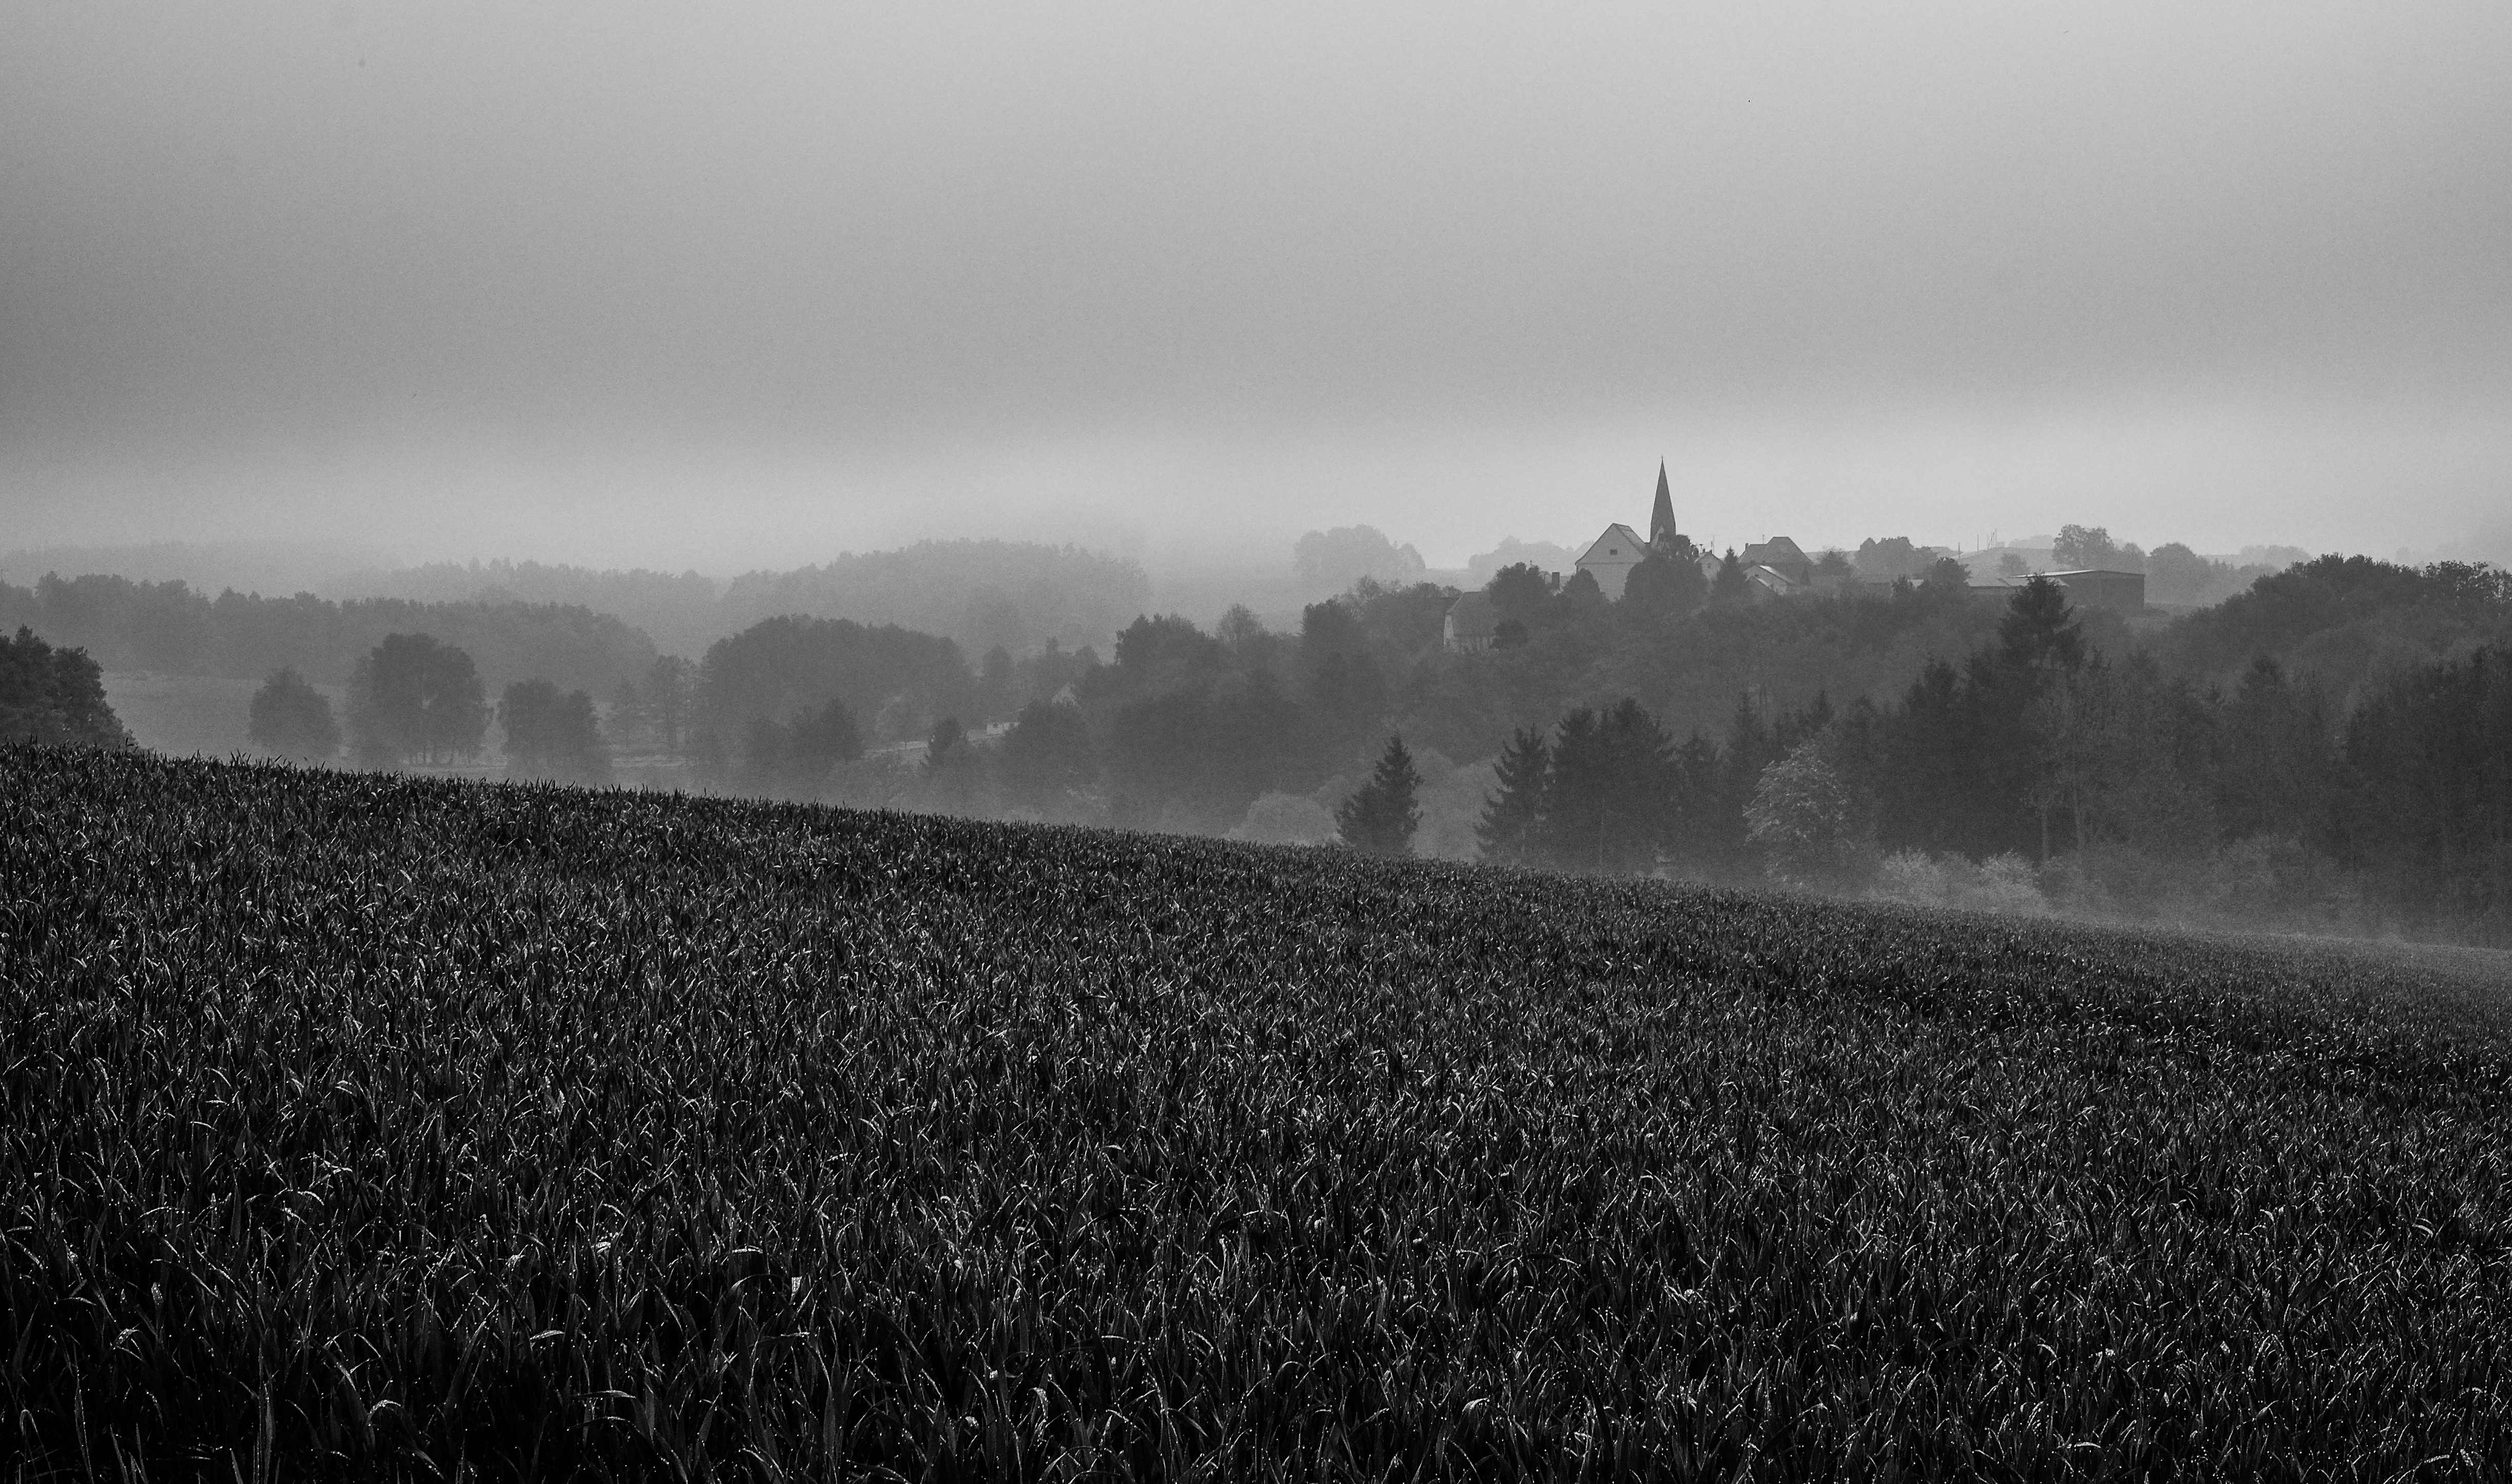
landscape, tree, nature, forest, grass, horizon, mountain, light, cloud, black and white, plant, sky, fog, sunrise, mist, field, photography, sunlight, morning, hill, wind, dawn, atmosphere, dusk, weather, haze, darkness, monochrome, plain, bayern, bavaria, nebel, habitat, regensburg, oberpfalz, regenstauf, kirchberg, regensburgerland, rural area, landdschaft, monochrome photography, atmospheric phenomenon, atmosphere of earth